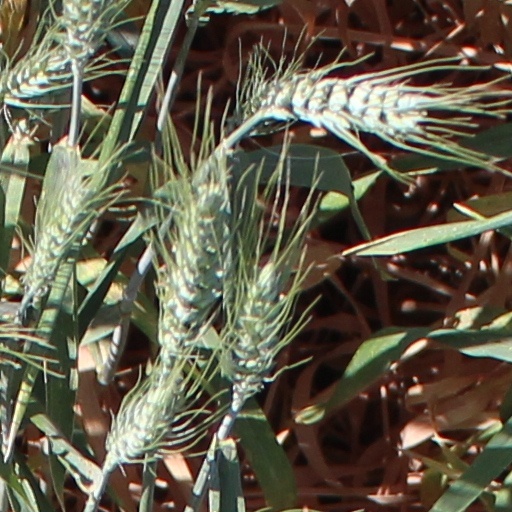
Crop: wheat